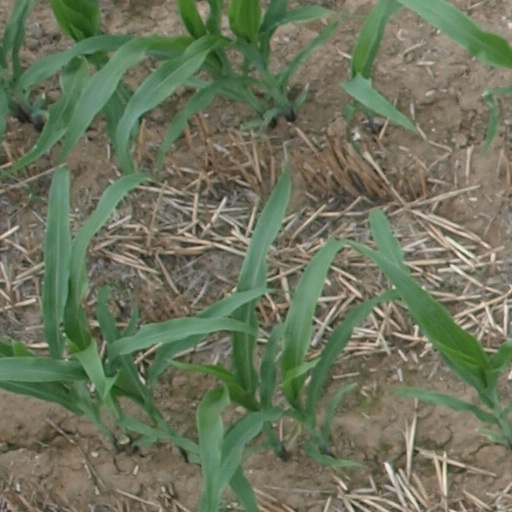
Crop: maize; corn